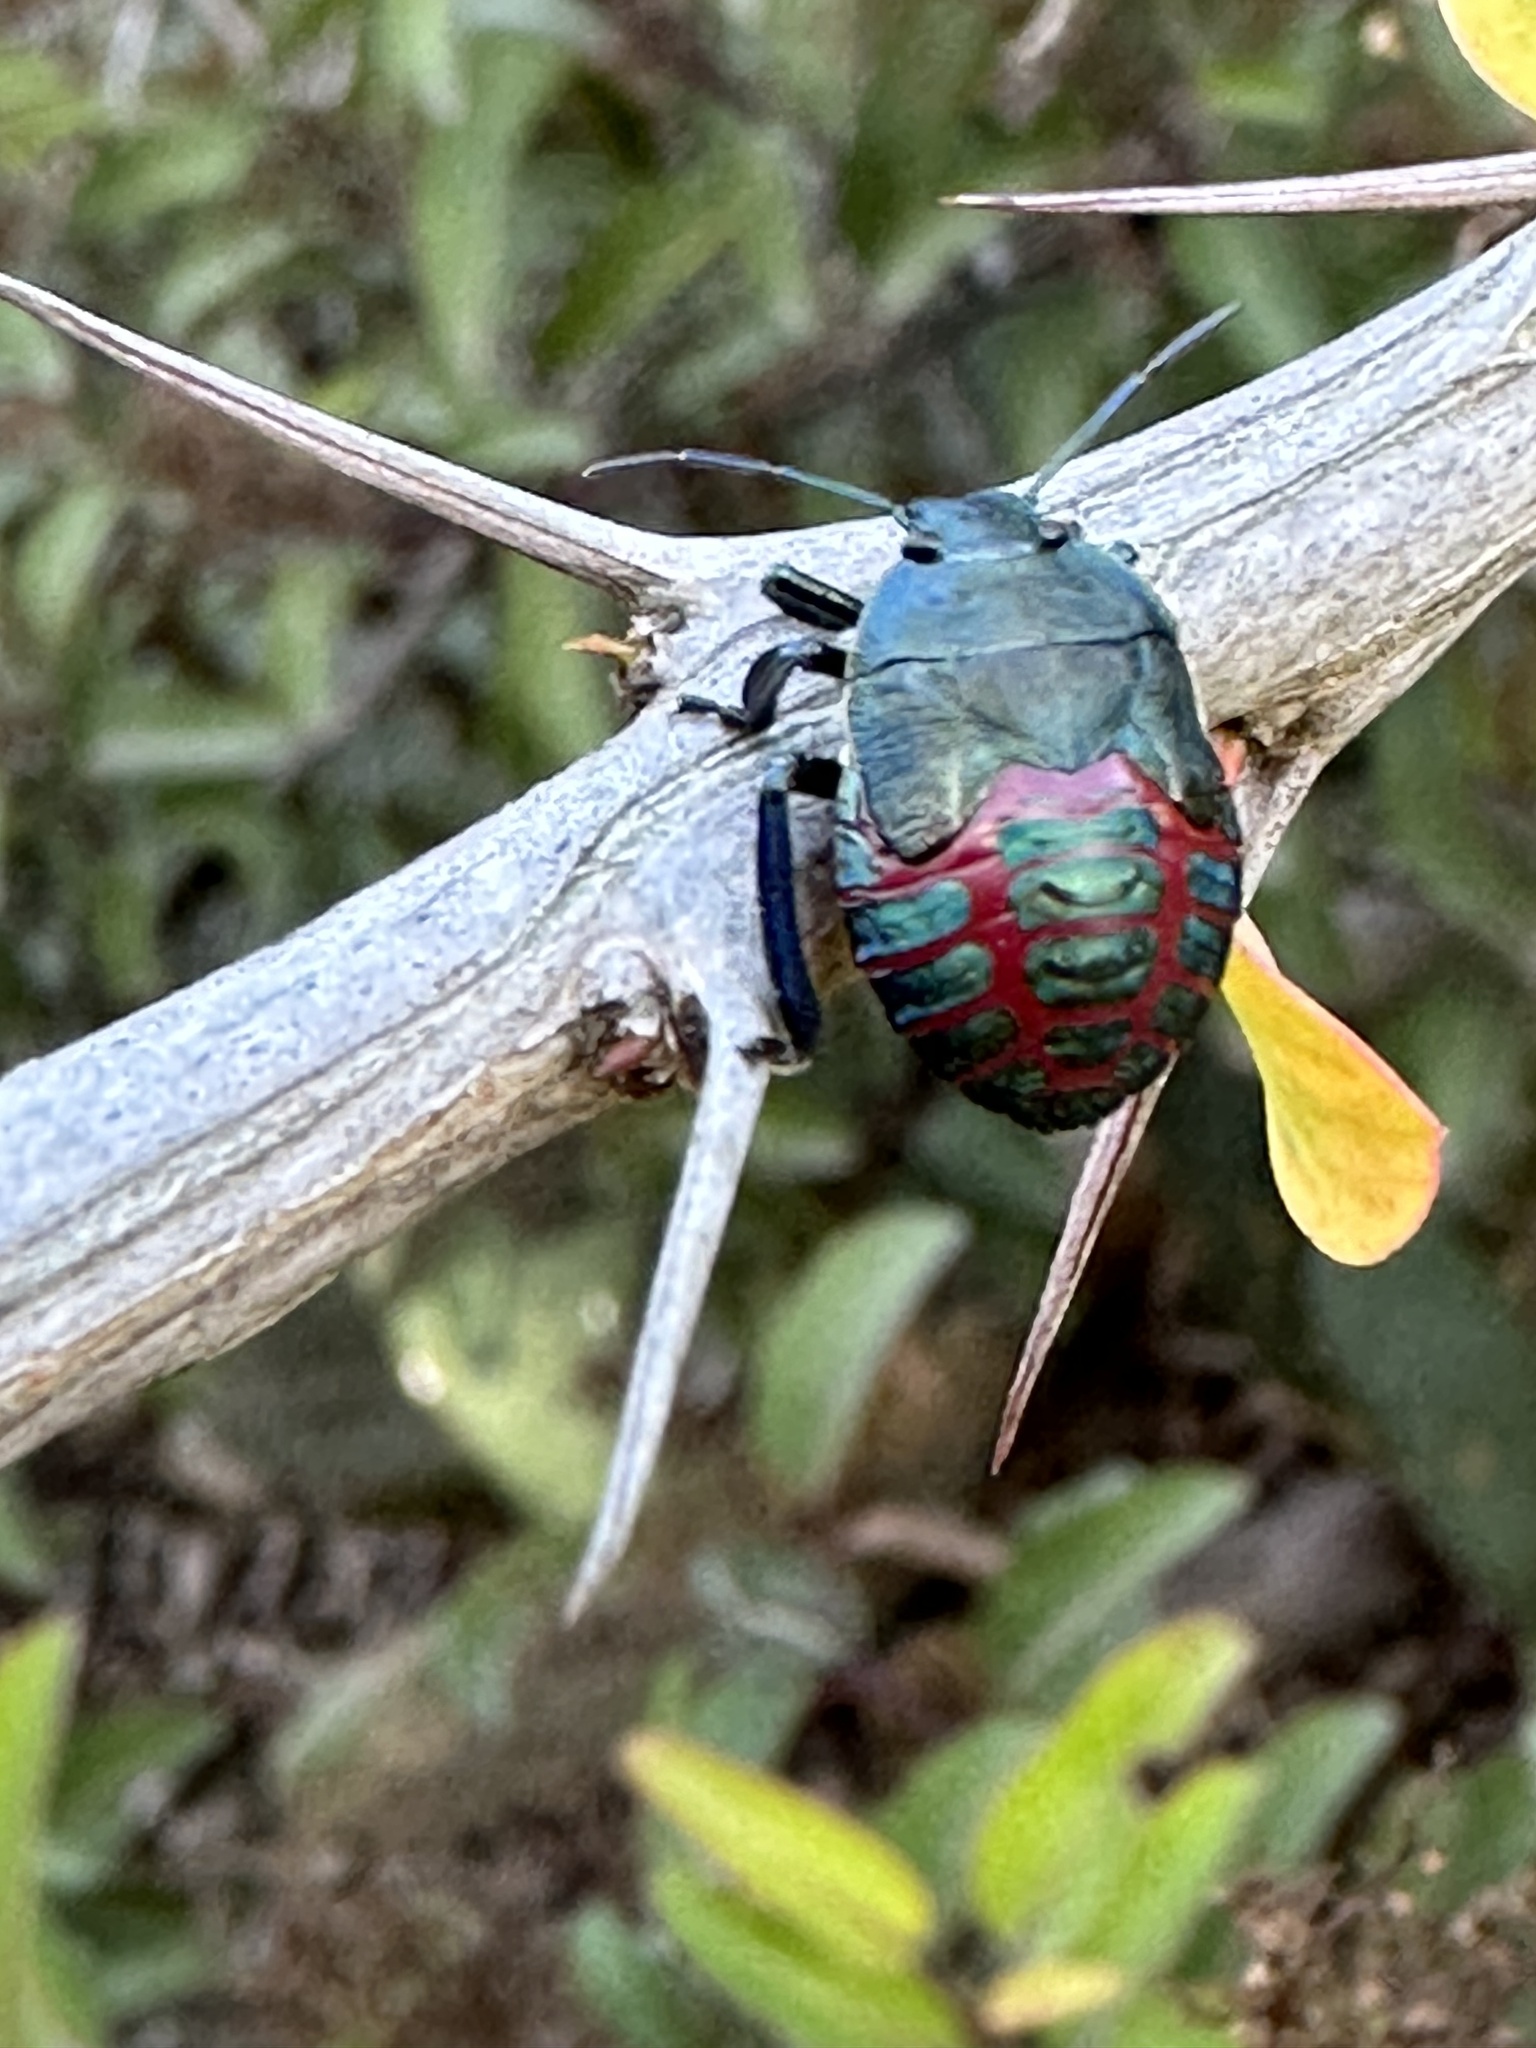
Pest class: stink_bug